Ron Withnall

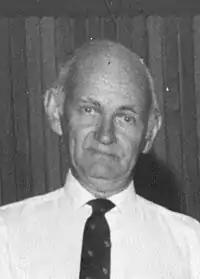
Withnall in 1976

Ronald John Withnall AM (9 September 1914 – 16 September 1990) was an Australian politician and lawyer.